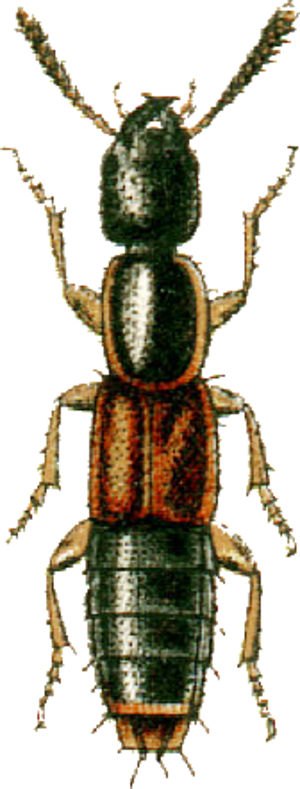
This file has been extracted from another file&#x3a